António Marto

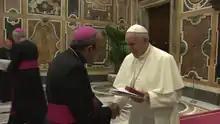
Bishop Marto and Pope Francis in 2015

Marto has been strongly aligned with the theology of Pope Francis, and has referred to himself as a "steadfast" partner on the Pope's reforms of the Church and the Roman Curia, to make them more "like Jesus, who approached the people, who went out on the streets; Pope Francis's pilgrim Church who goes out to meet everyone, no exception, without any discrimination."